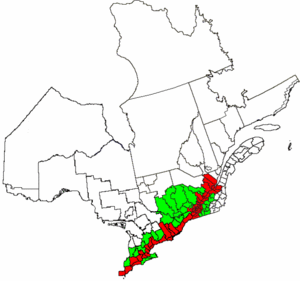
Le corridor Québec-Windsor est une des zones de population et de concentration des moyens de transport au Canada. Il lie les parties les plus peuplées du Québec et de l'Ontario, sur 1 150 km. Plus précisément, il s'agit des villes situées le long des Lacs Érié et Ontario et de la voie maritime du fleuve Saint-Laurent, entre Windsor, au sud-ouest, et Québec, au nord-est. On y retrouve plus de 18 millions de personnes, soit 56,8 % de la population canadienne, selon le recensement de 2006.